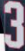
Number: 3